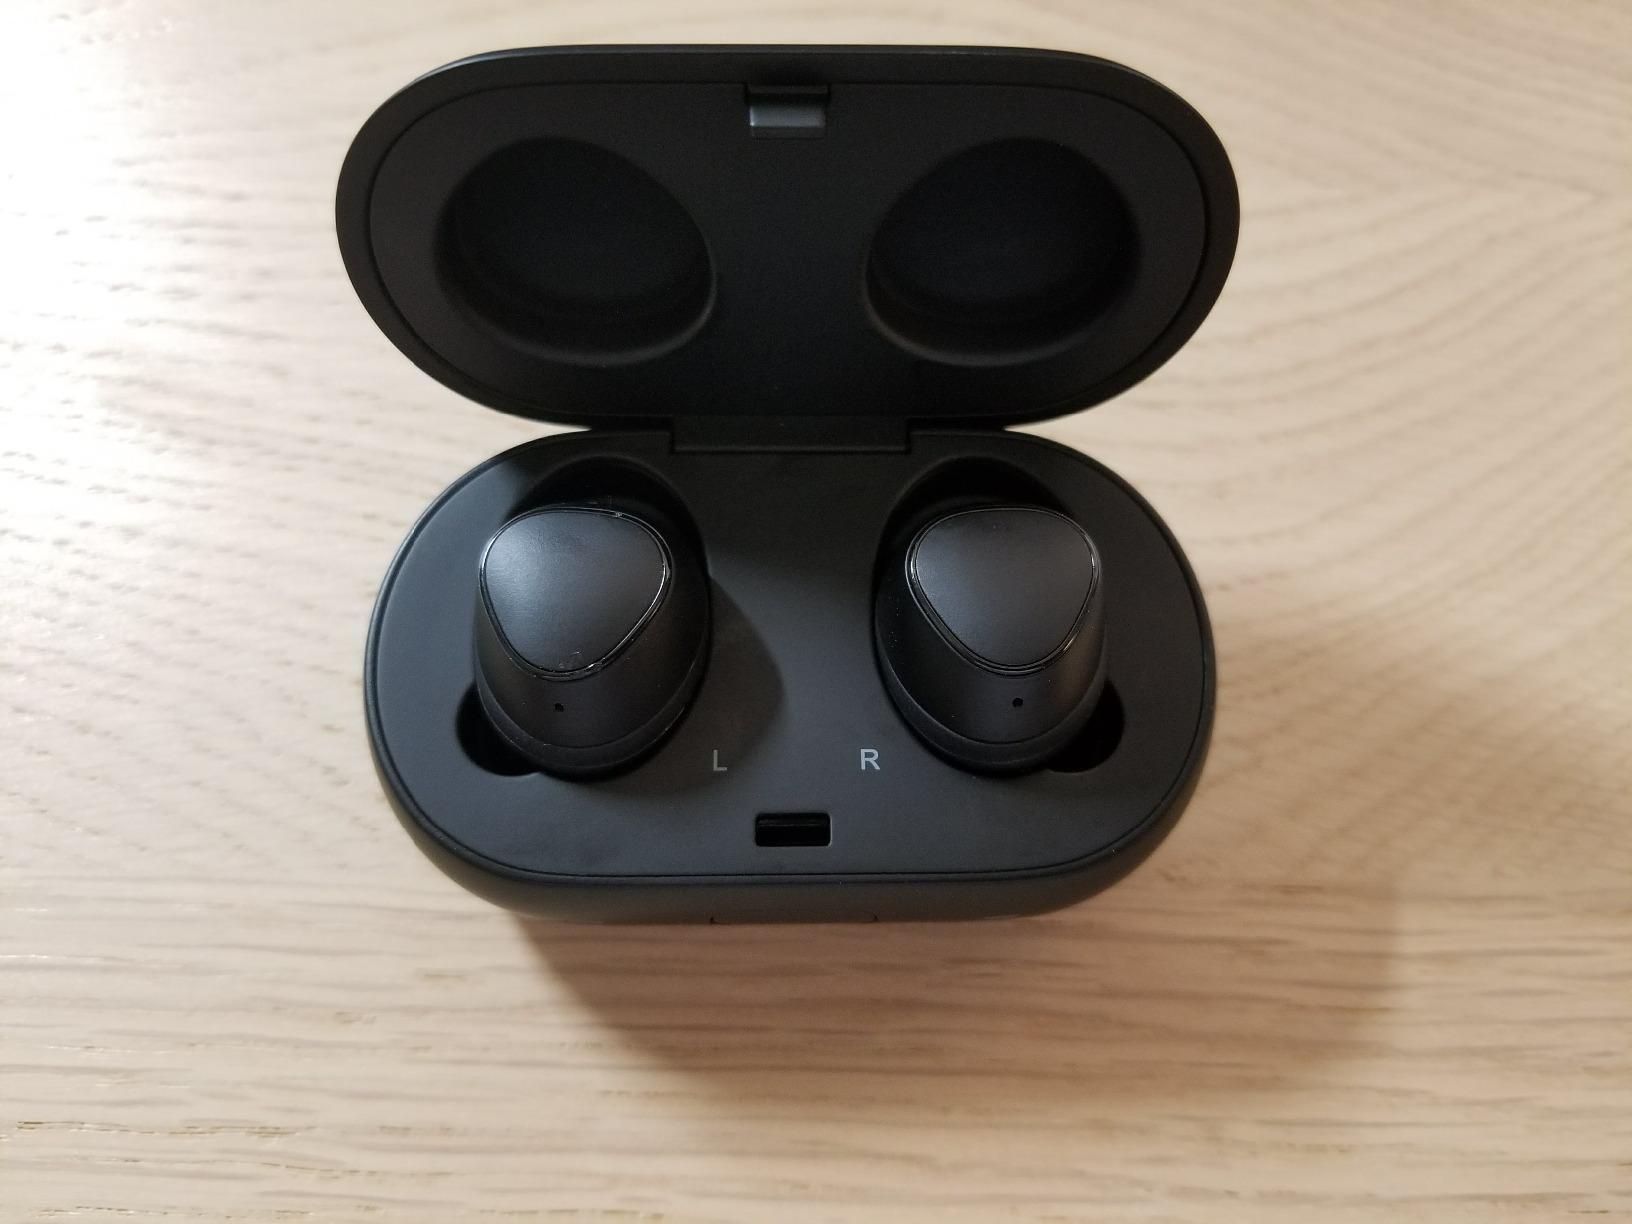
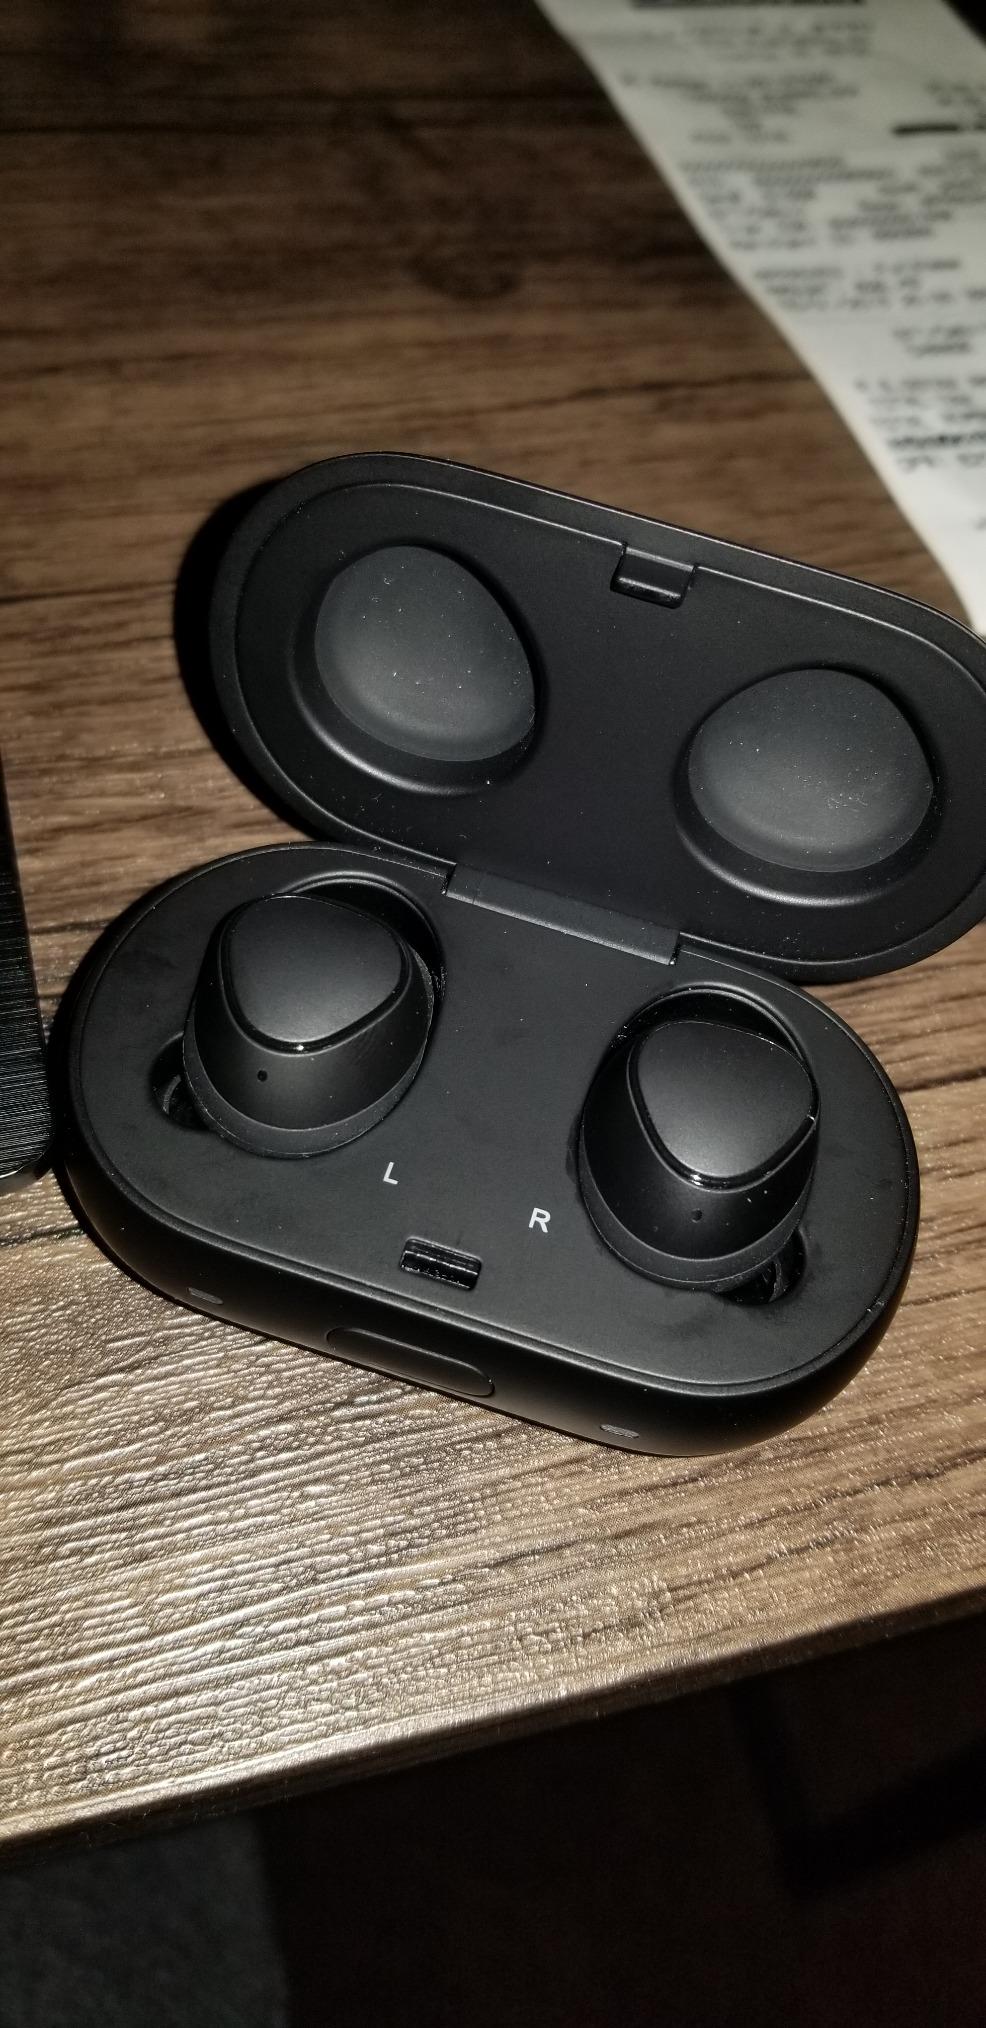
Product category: earbuds
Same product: yes